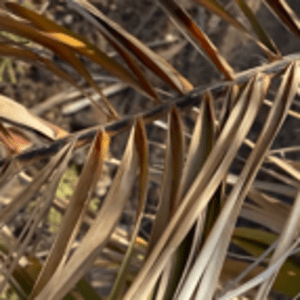
Label: Potassium Deficiency